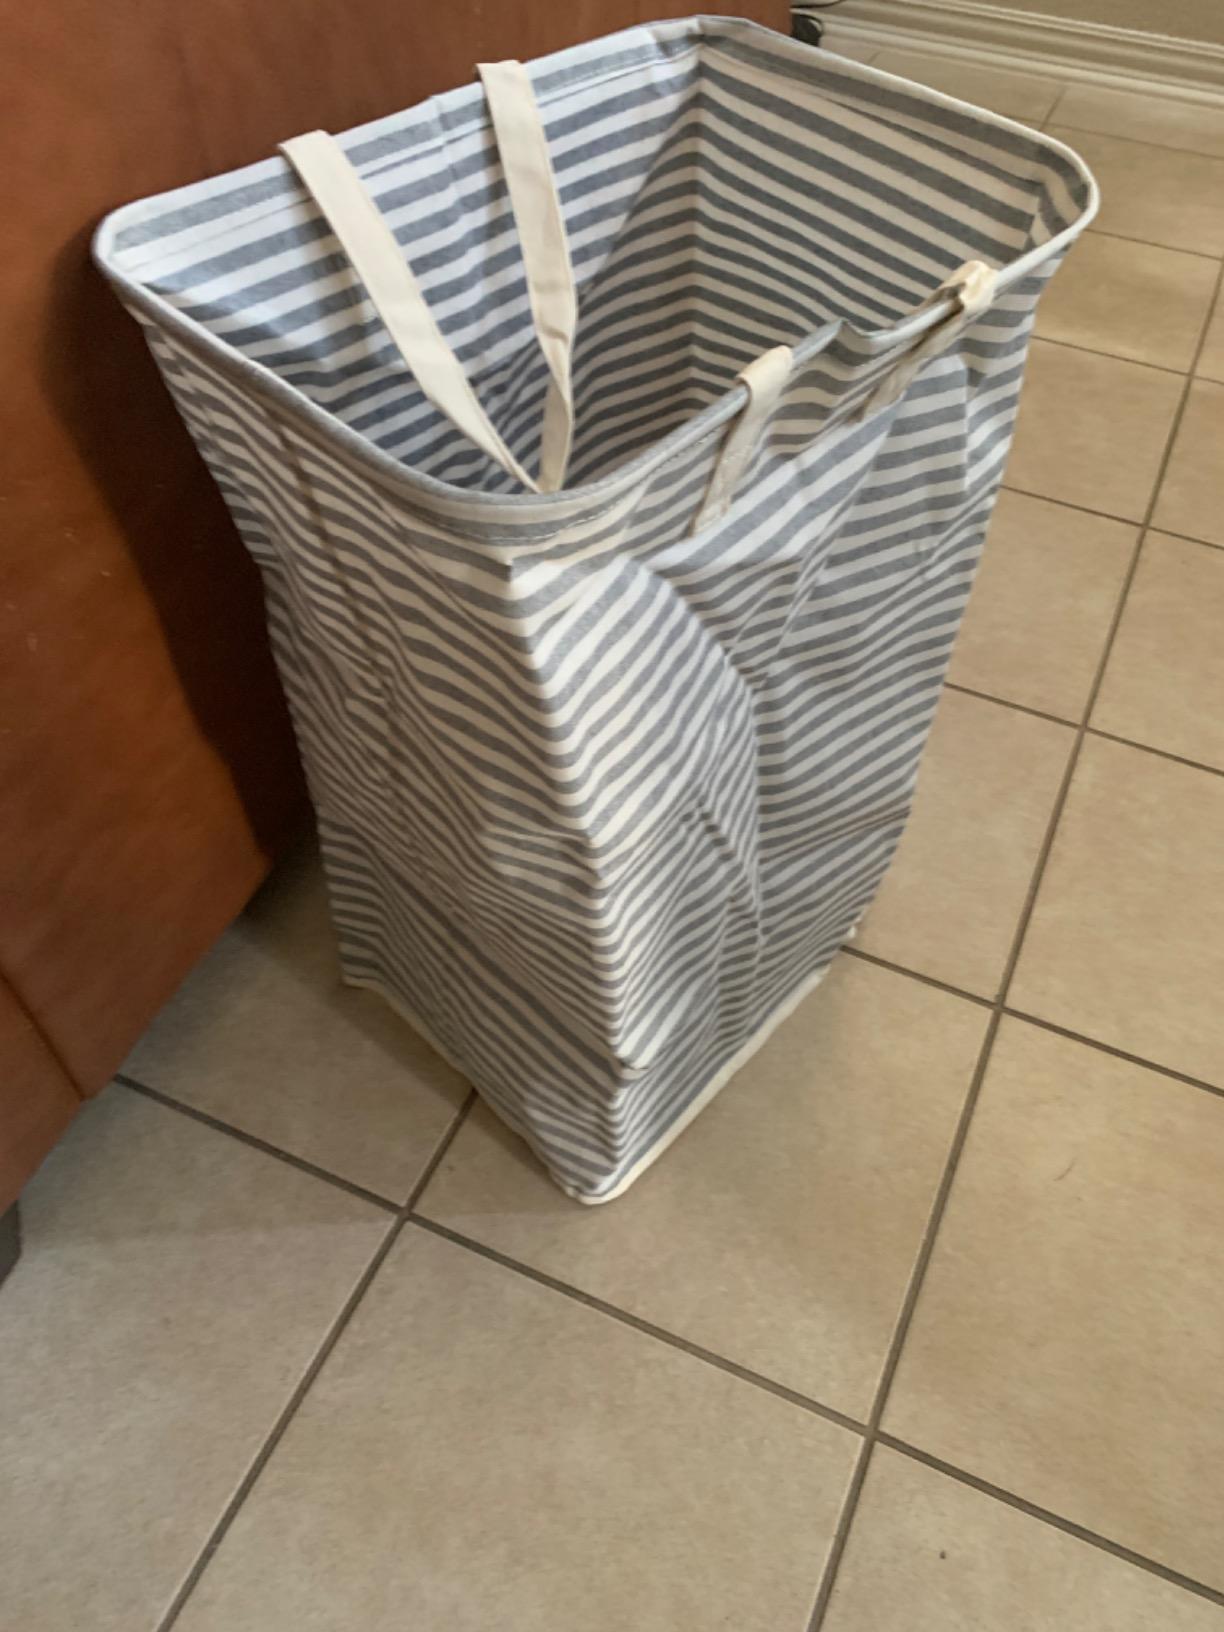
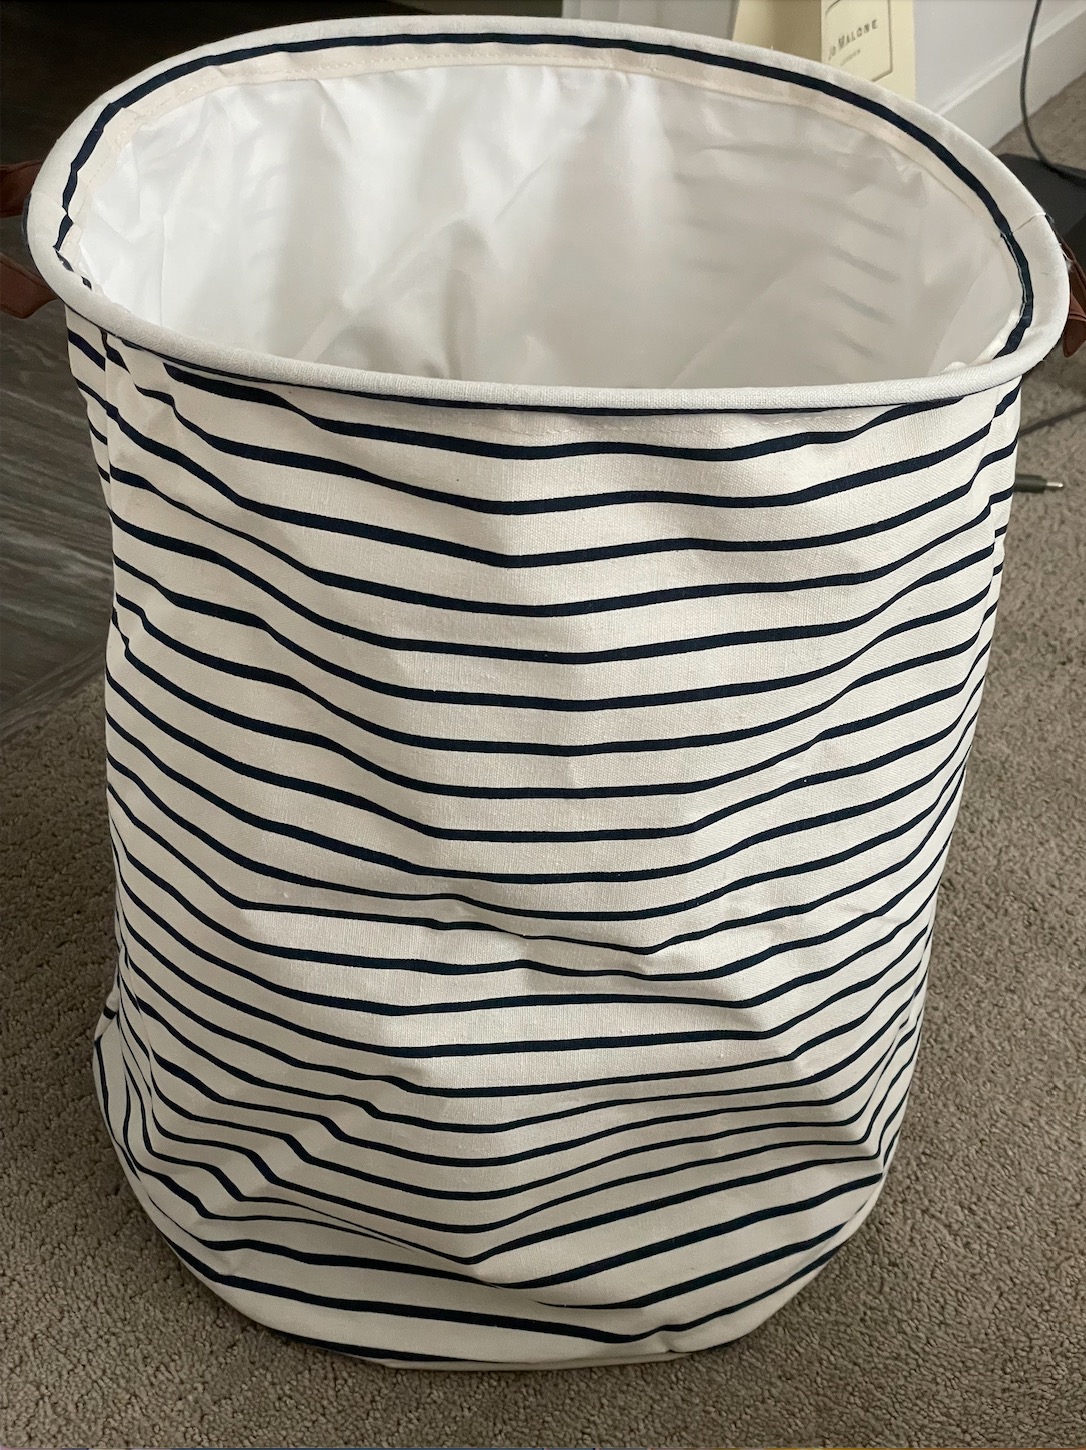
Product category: items_hamper
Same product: no